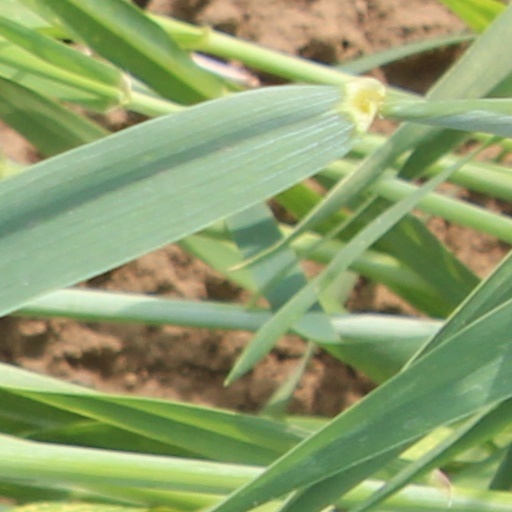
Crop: wheat